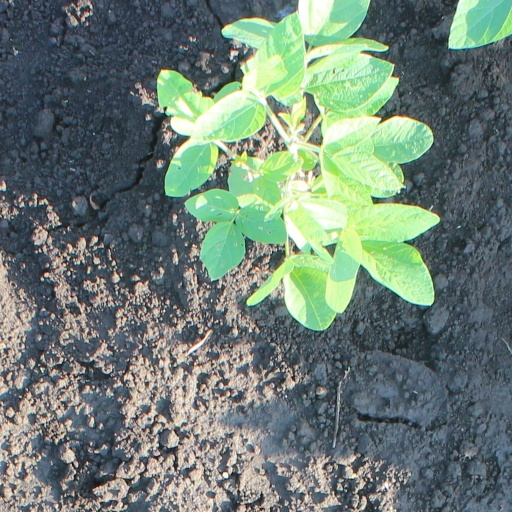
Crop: soybean